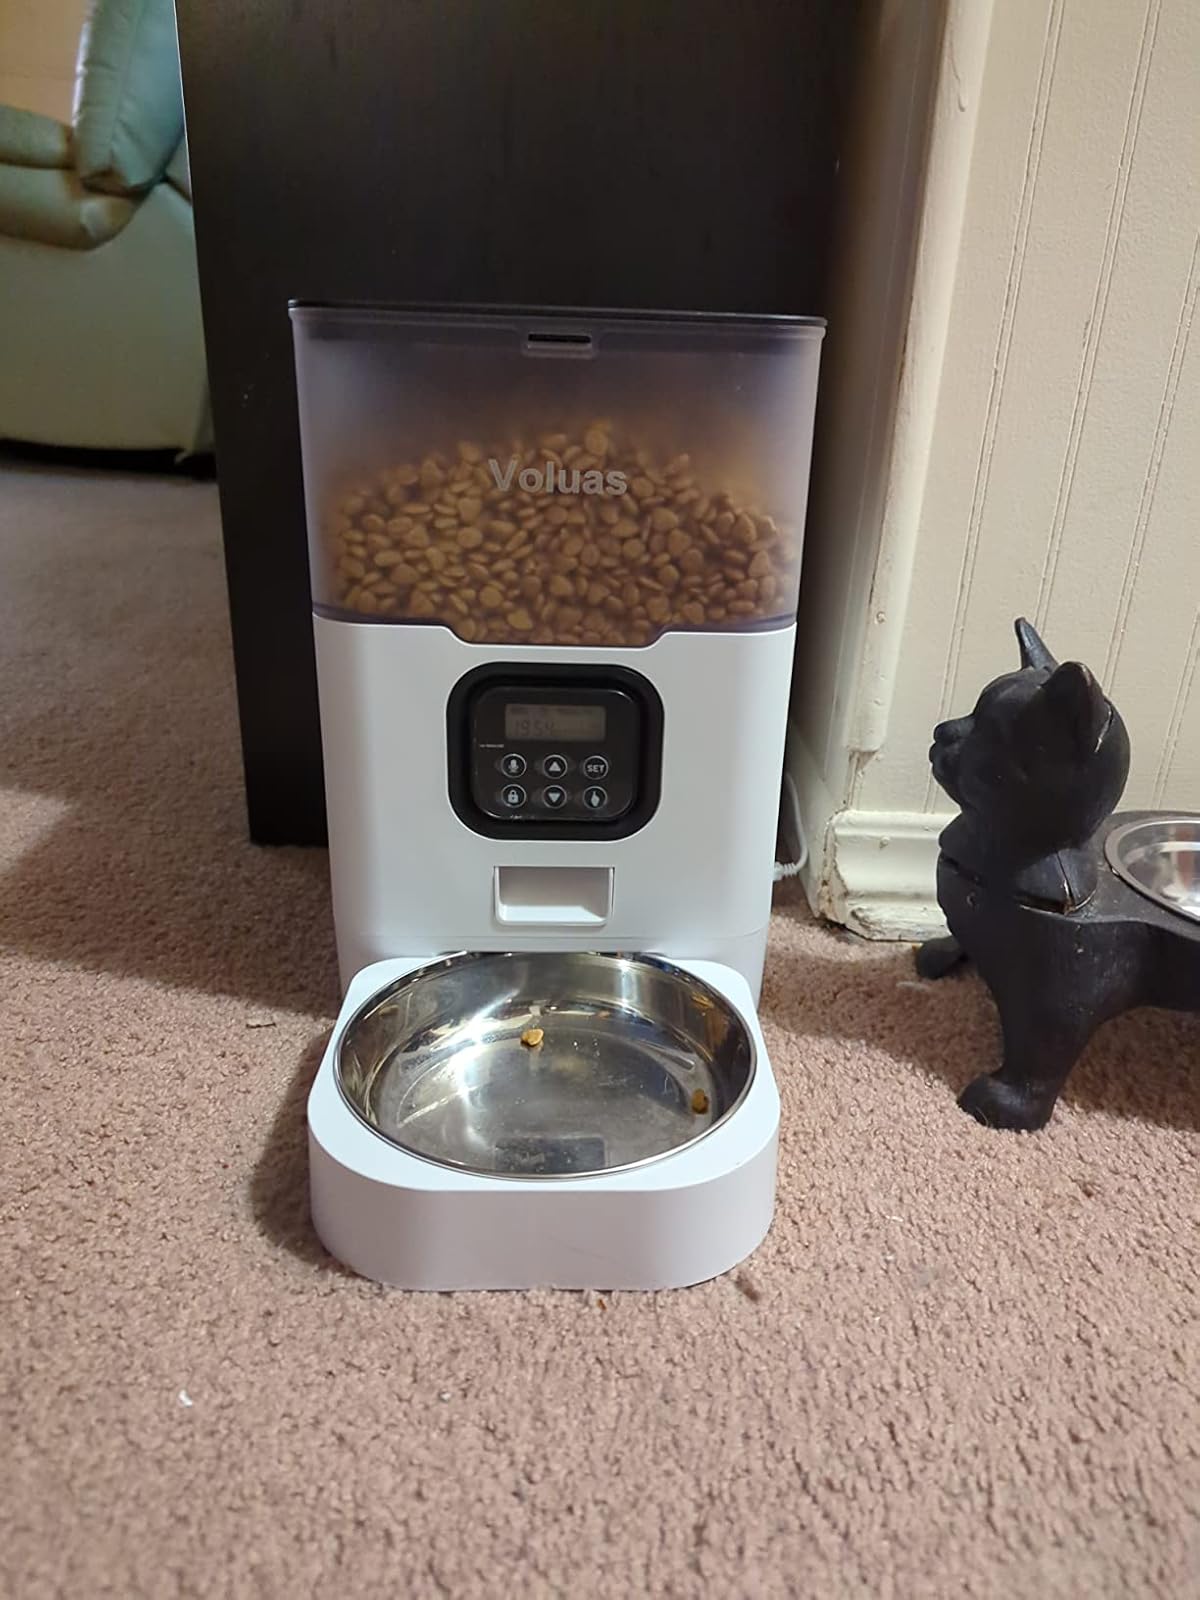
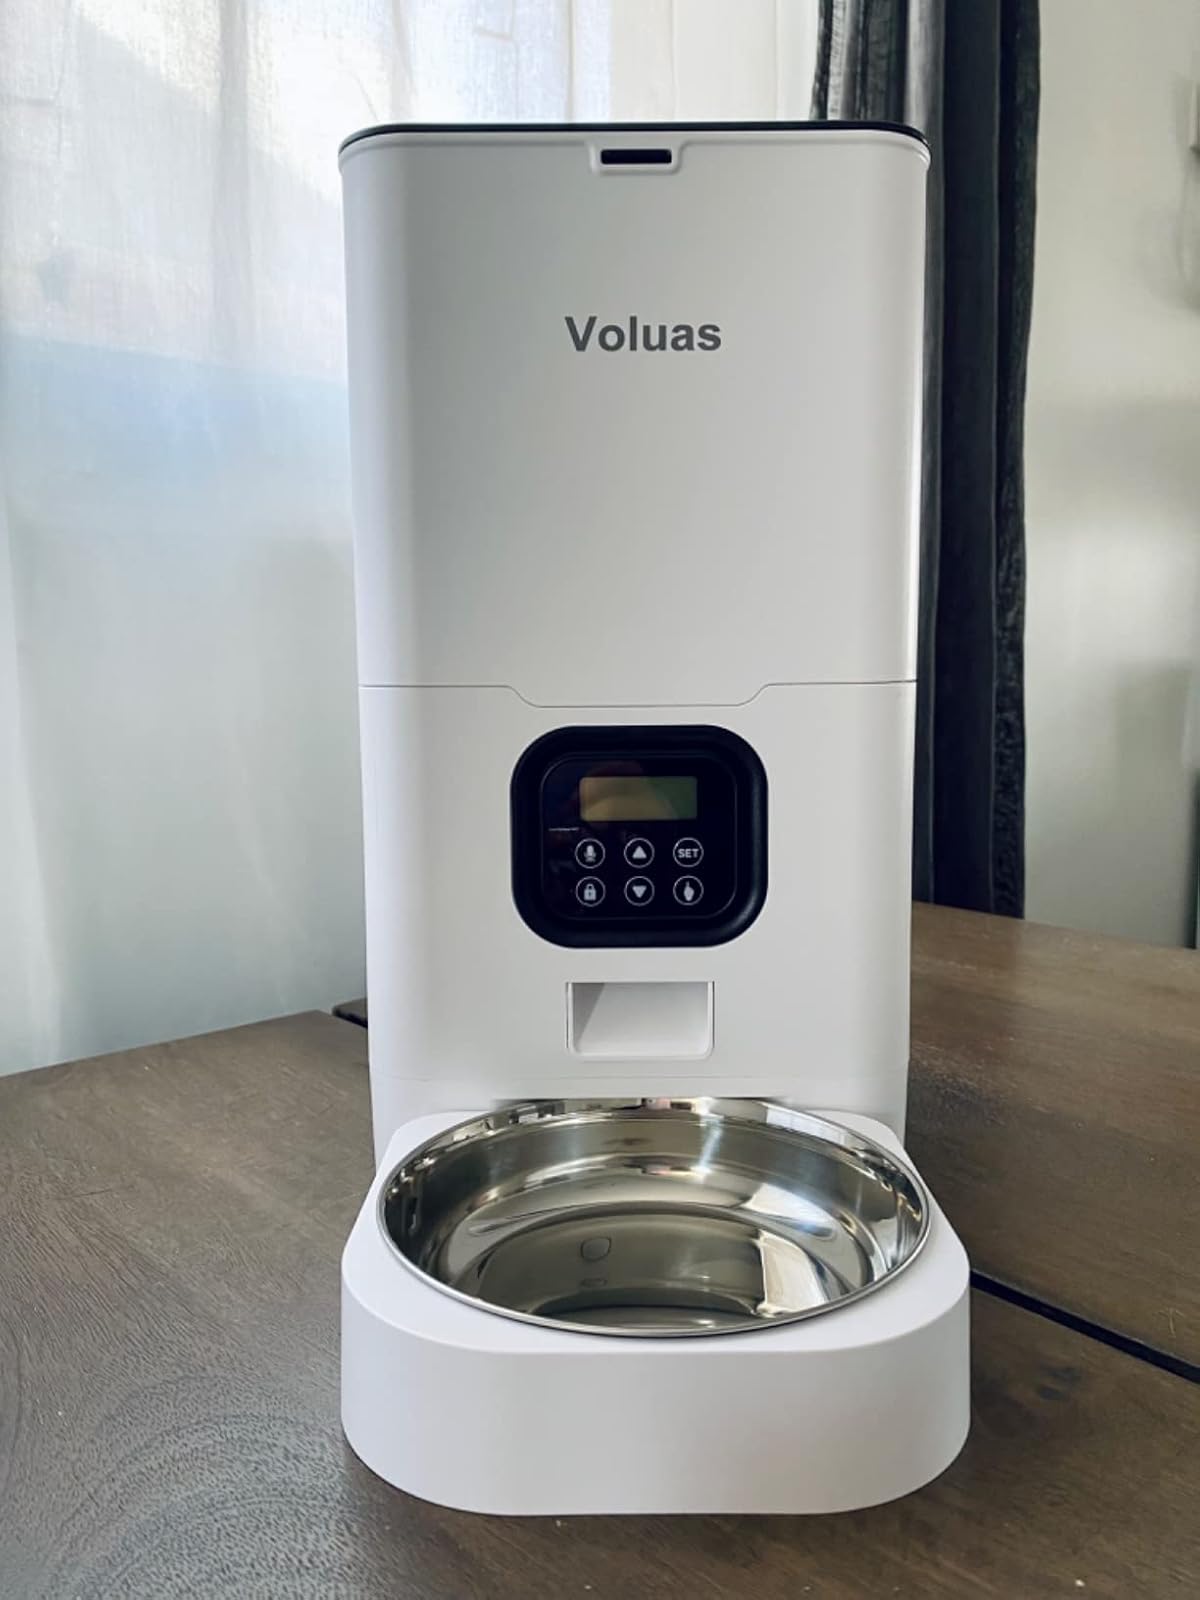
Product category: items_feeder
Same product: no